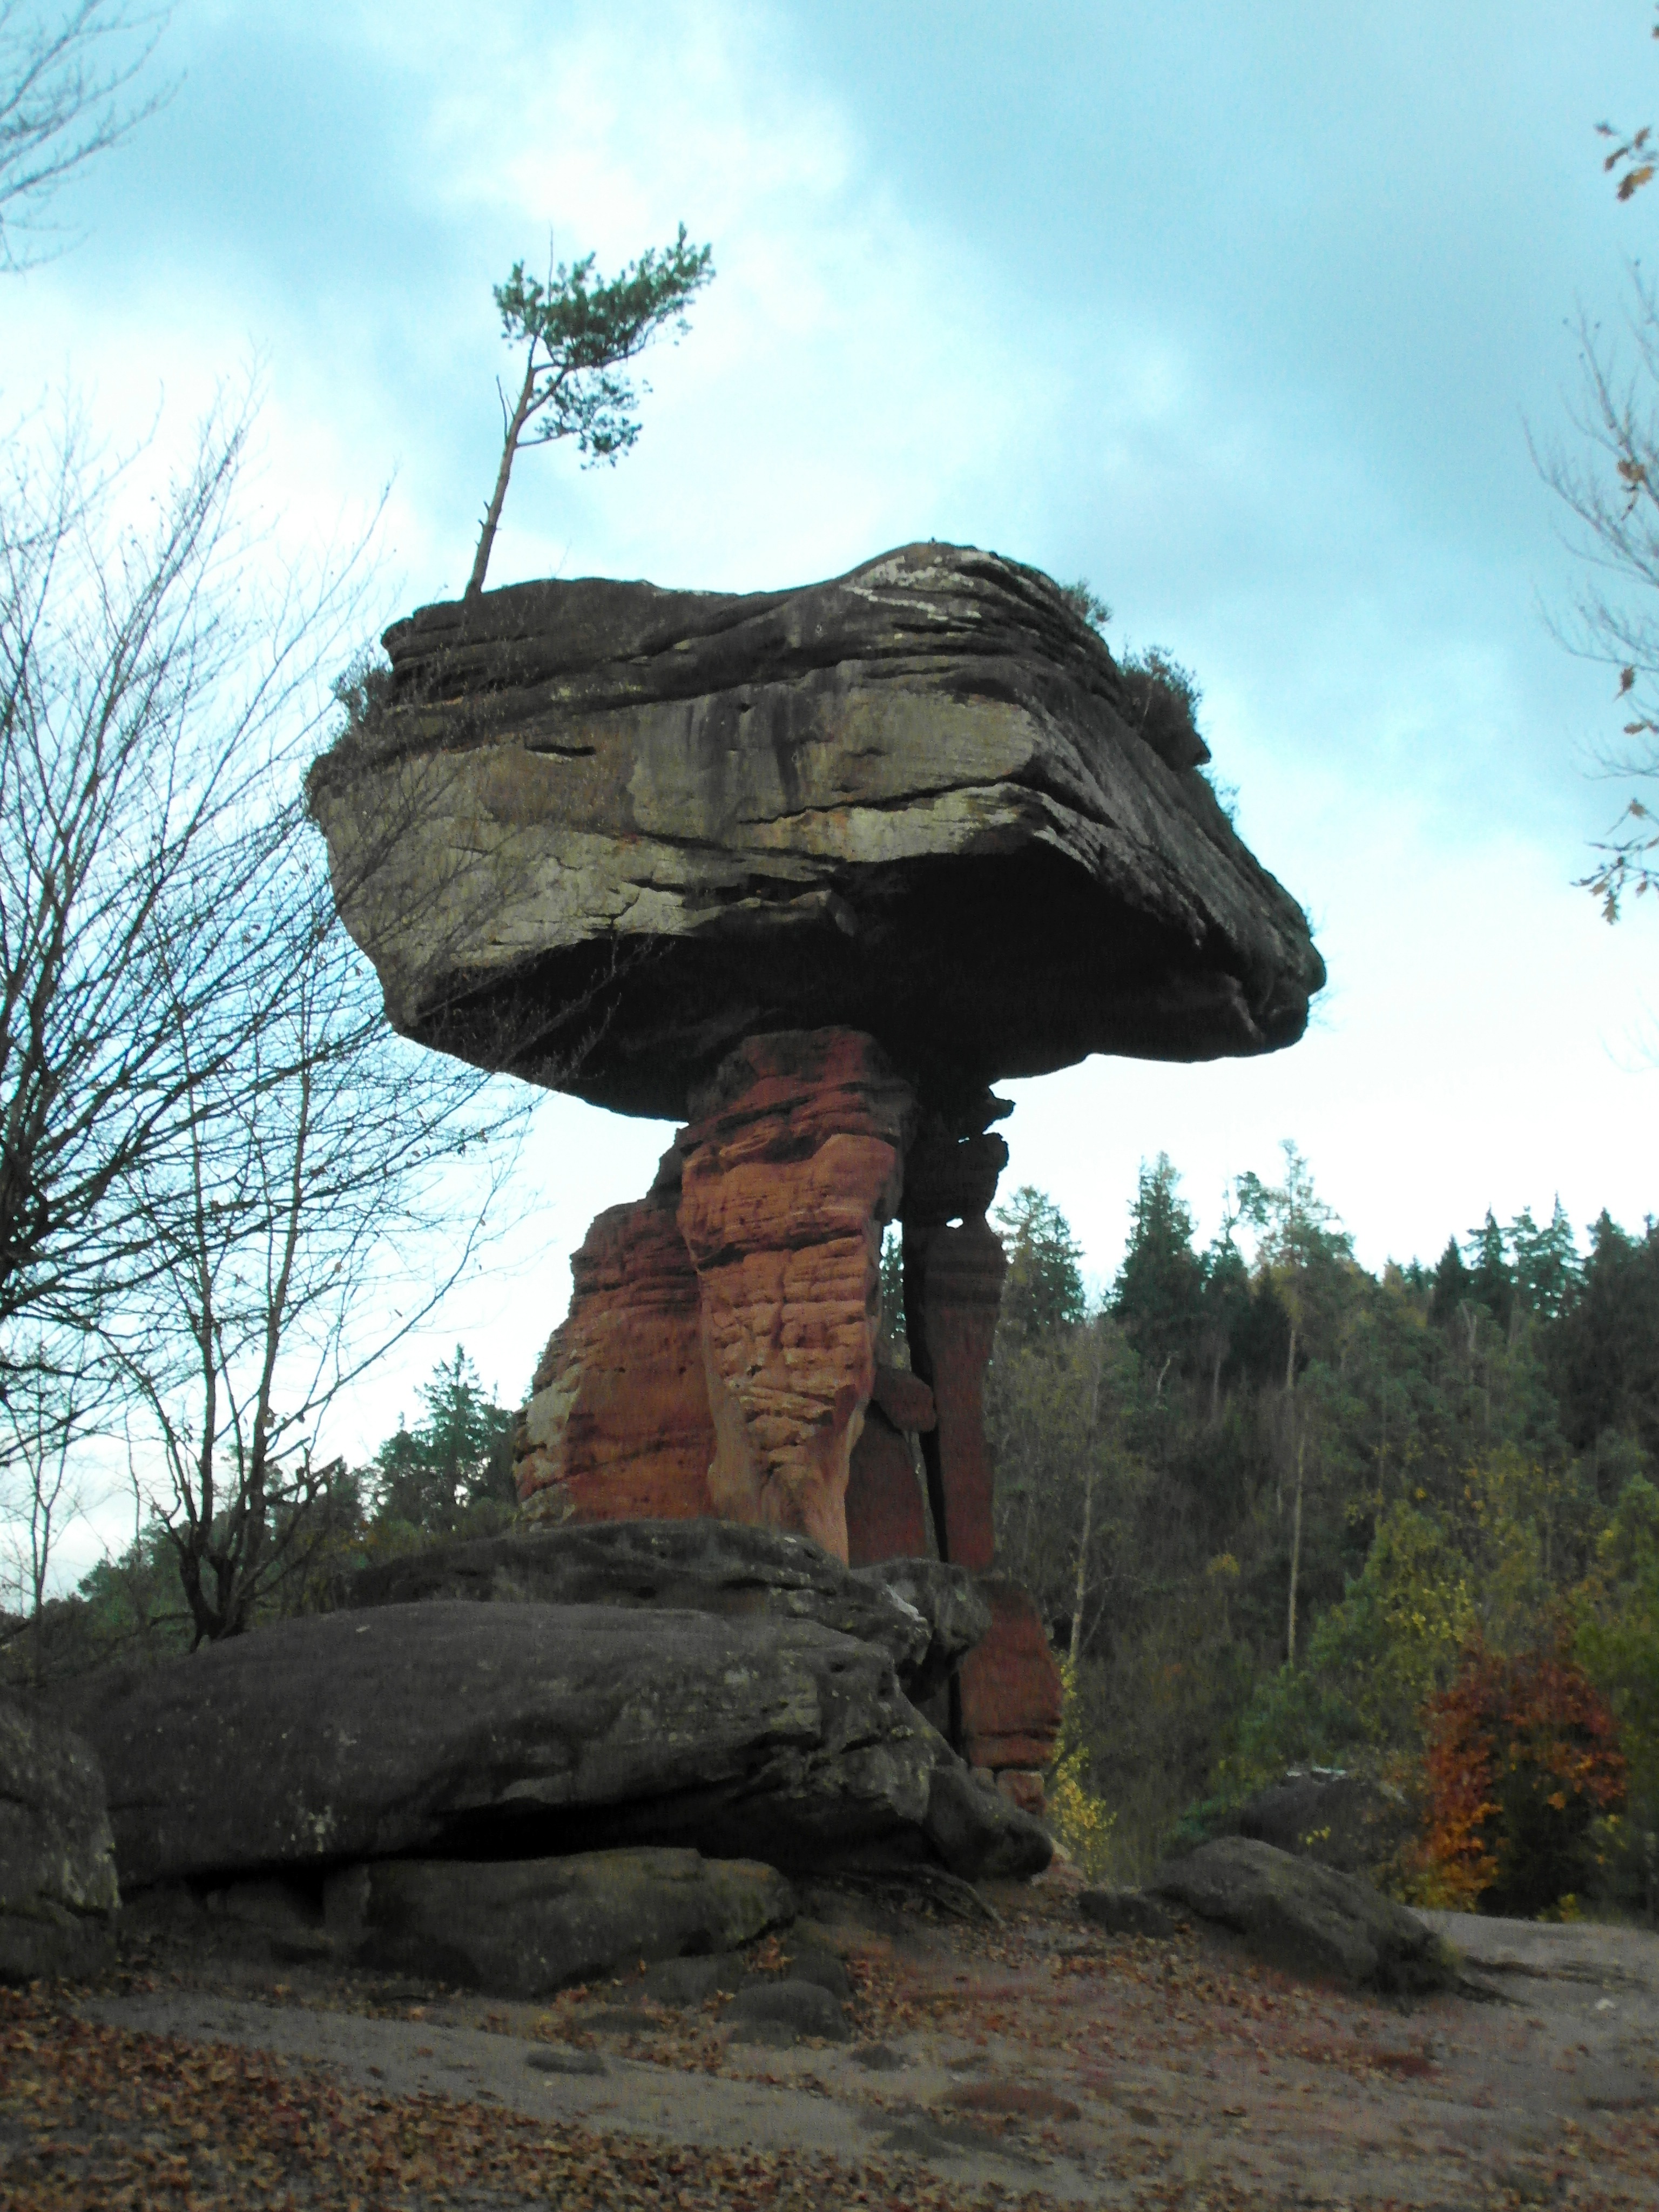
tree, rock, wilderness, wood, hiking, autumn, sculpture, geology, palatinate, sand stone, woody plant, sandstone rock, devil's table